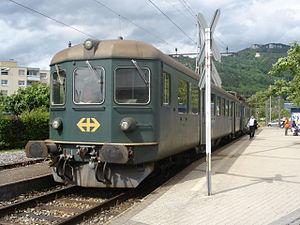
Les voitures légères à caisse en acier léger constituent la première importante série de voitures voyageurs des Chemins de fer fédéraux suisses. Elles ont été construites entre 1937 et 1955 par SWS Schlieren et sont désormais retirées du service.